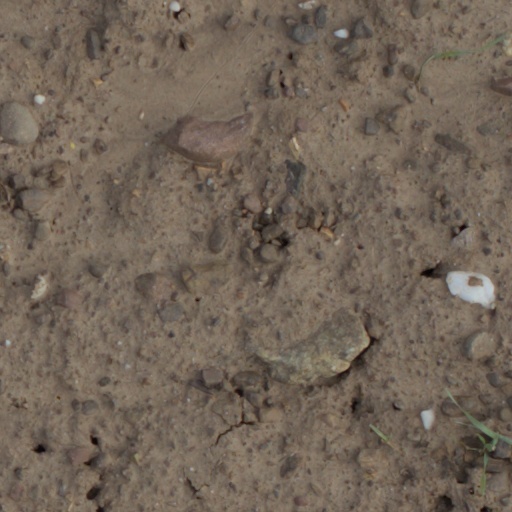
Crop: wheat